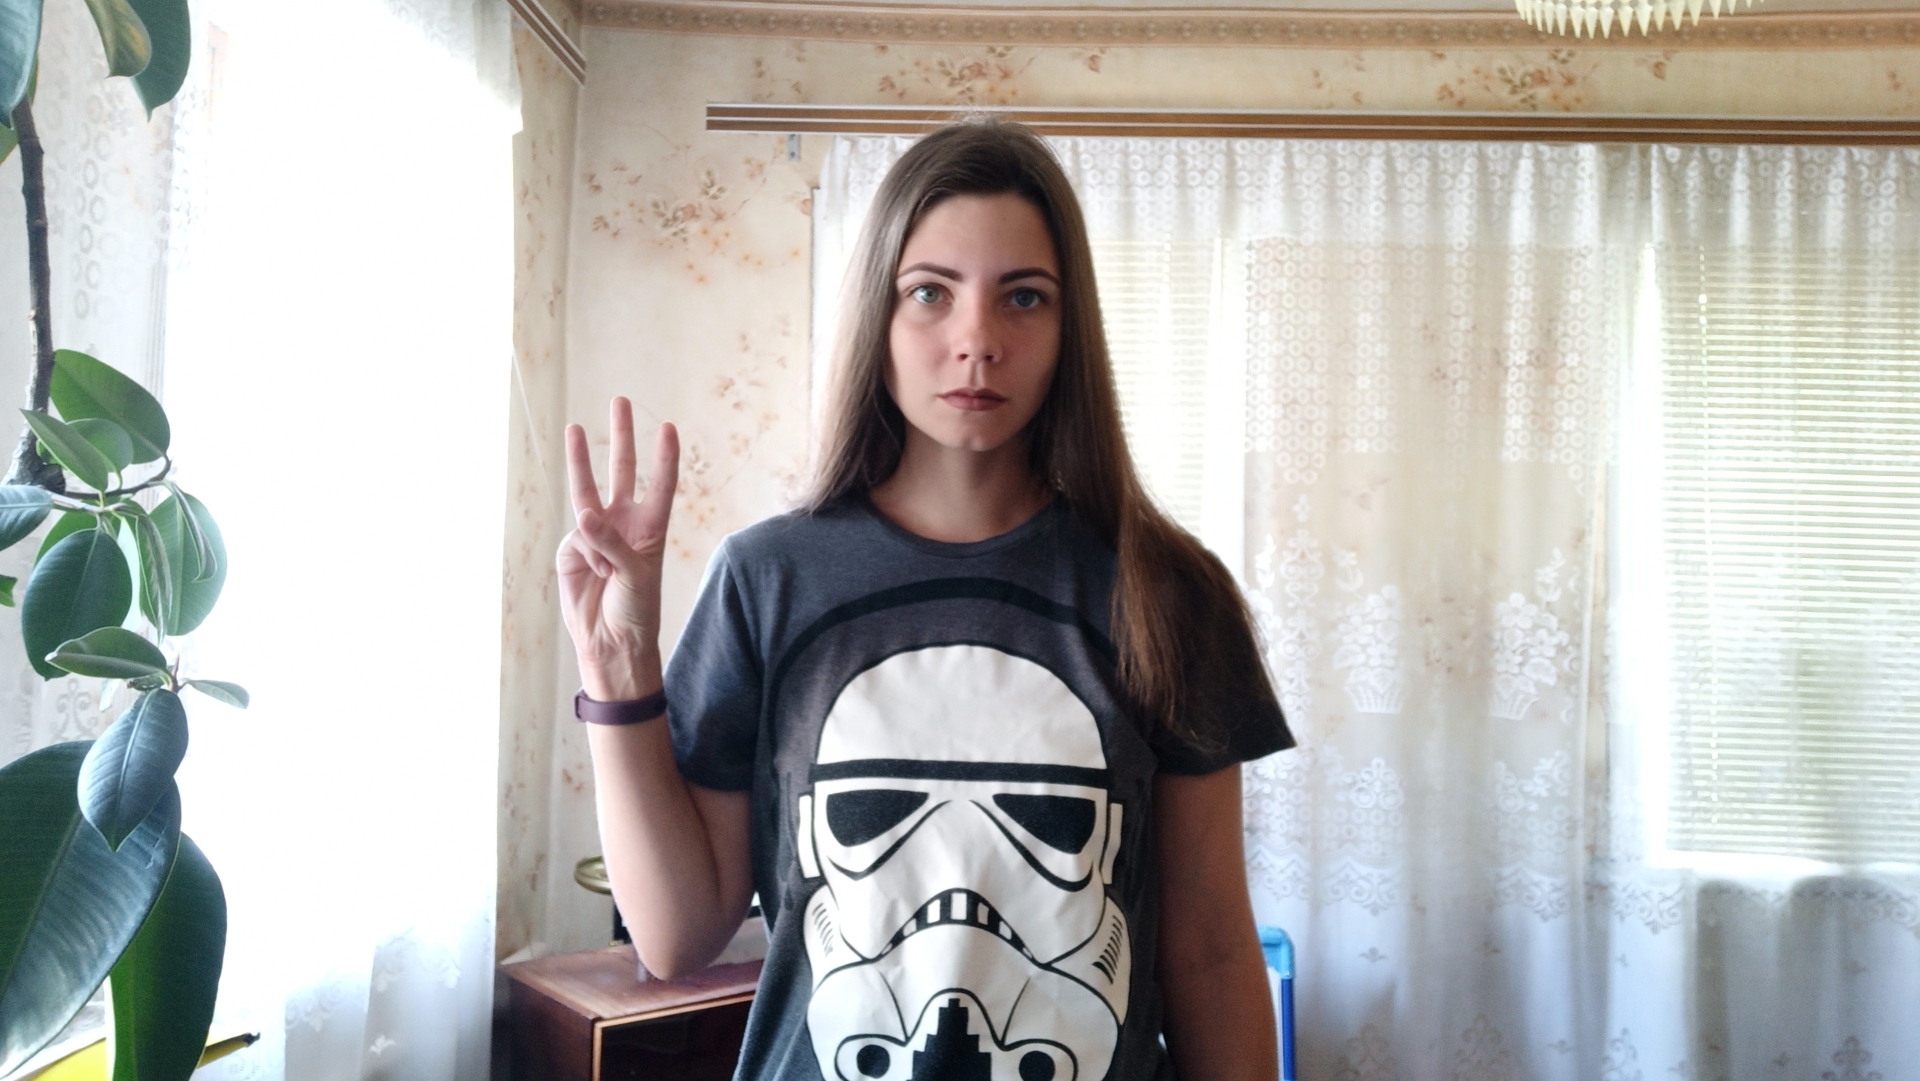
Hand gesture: three